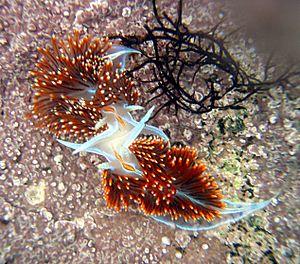
Hermissenda crassicornis est une espèce de mollusques de la classe des gastéropodes, la seule espèce du genre Hermissenda.